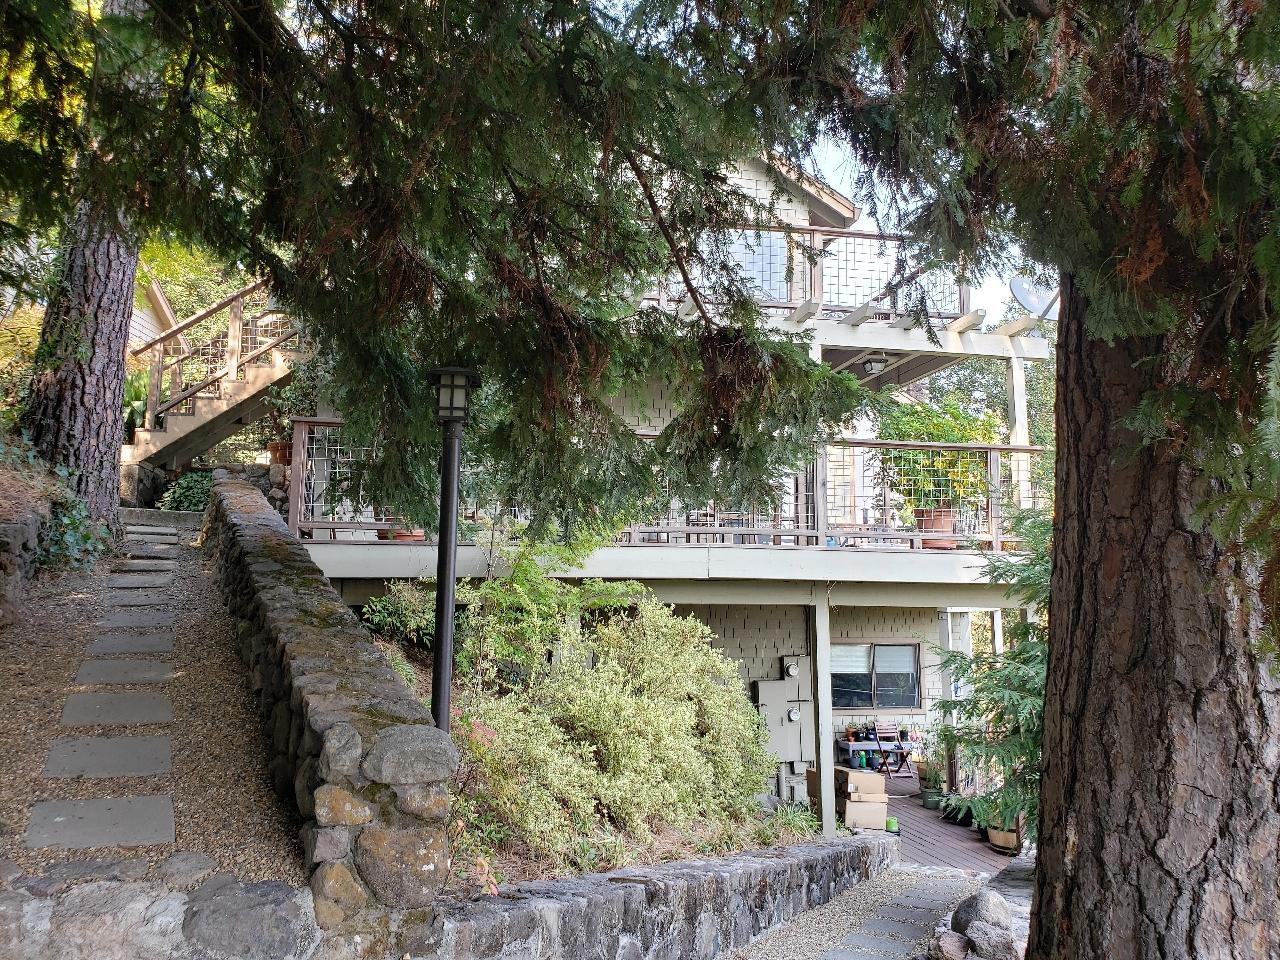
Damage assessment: no_damage